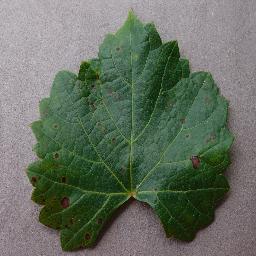
Label: Grape___Black_rot